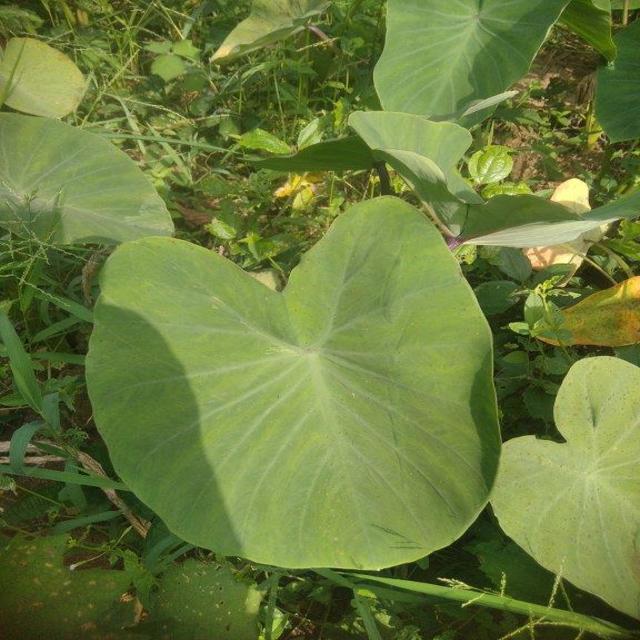
Label: Healthy